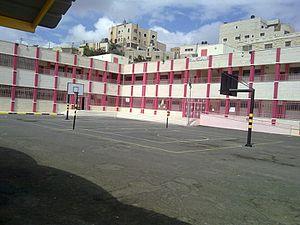
Ash-Shuyukh est un village palestinien montagneux situé à 6.5 km au nord-est d'Hébron, qui appartient administrativement par gouvernorat à Hébron. Il y a cinq familles vivant dans ce village : Alhalaika, Ewidat, Alwarasnah, Alhasasnah et Alayaydah.